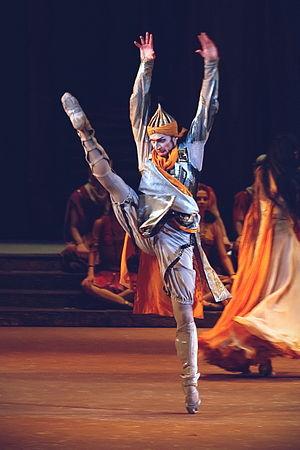
Le costume de ballet est le costume utilisé par les danseurs classiques.